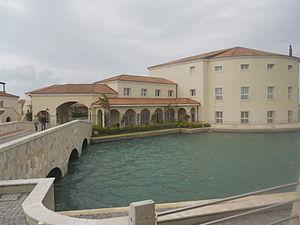
La liste suivante contient des rivières situées au moins partiellement en Italie et est destinée à représenter l'organisation des ressources en eau du réseau.
L'Agri est un fleuve d'Italie dont la vallée est entièrement située dans la Basilicate. Il coule aux confins de l'Apulie et du Bruttium et débouche dans le golfe de Tarente.